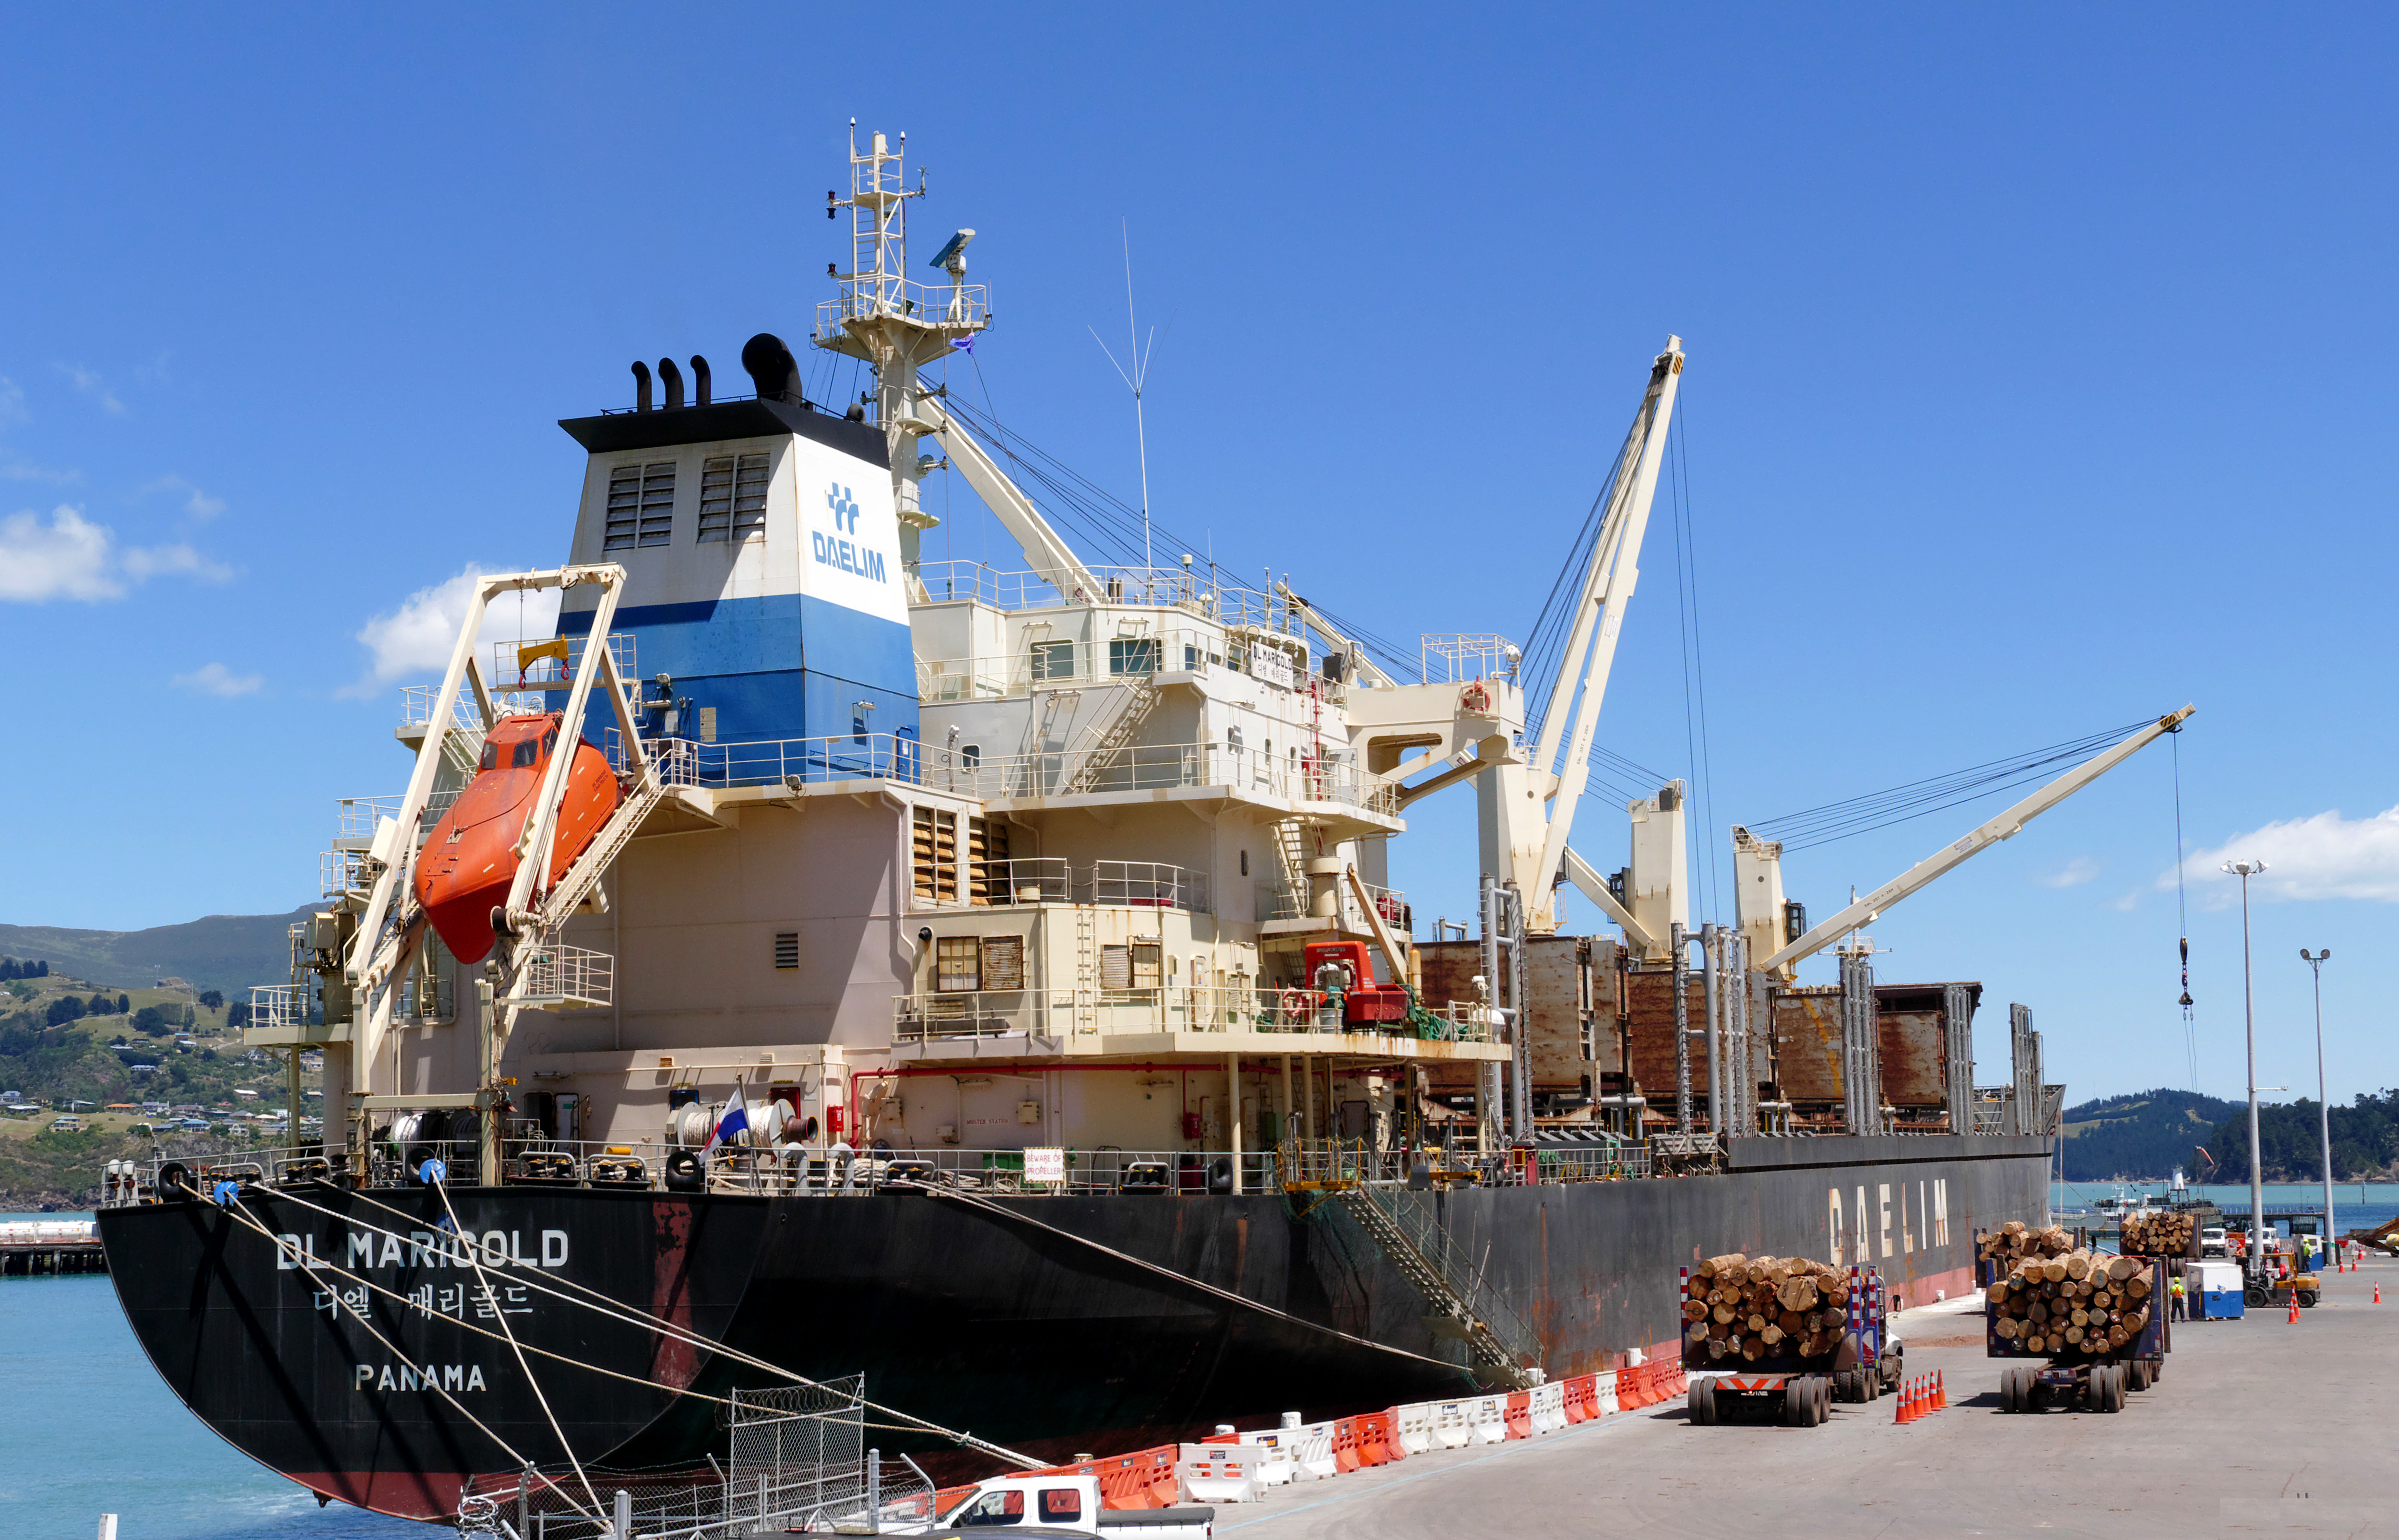
sea, ship, vehicle, harbor, port, cargo ship, infrastructure, boats, ships, lumixfz1000, ports, portlyttleton, bulkcarrier, dlmarigold, tugboat, watercraft, container ship, fishing vessel, freight transport, tank ship, bulk carrier, research vessel, jackup rig, floating production storage and offloading, offshore drilling, crane vessel floating